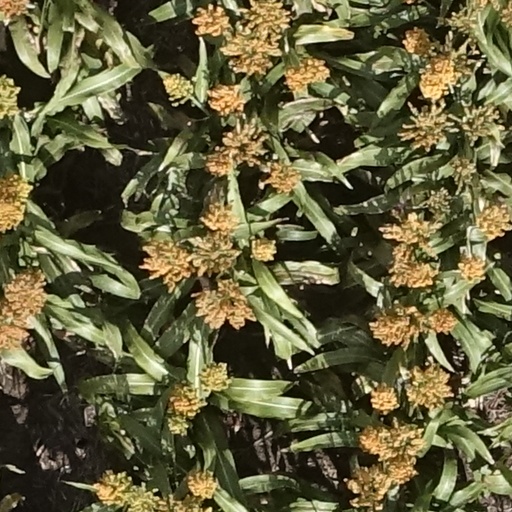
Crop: sorghum